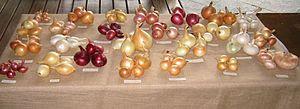
Exposition de différentes variétés d'oignons
L'oignon ou ognon, prononcé /ɔ.ɲɔ̃/, est une espèce de plantes herbacées bisannuelles de la famille des Amaryllidaceae, largement et depuis longtemps cultivée comme plante potagère pour ses bulbes de saveur et d'odeur fortes ou pour ses feuilles. Le terme désigne aussi le bulbe de cette plante récolté comme légume. Par extension, il désigne parfois familièrement en jardinage les bulbes d'autres plantes, généralement non comestibles.